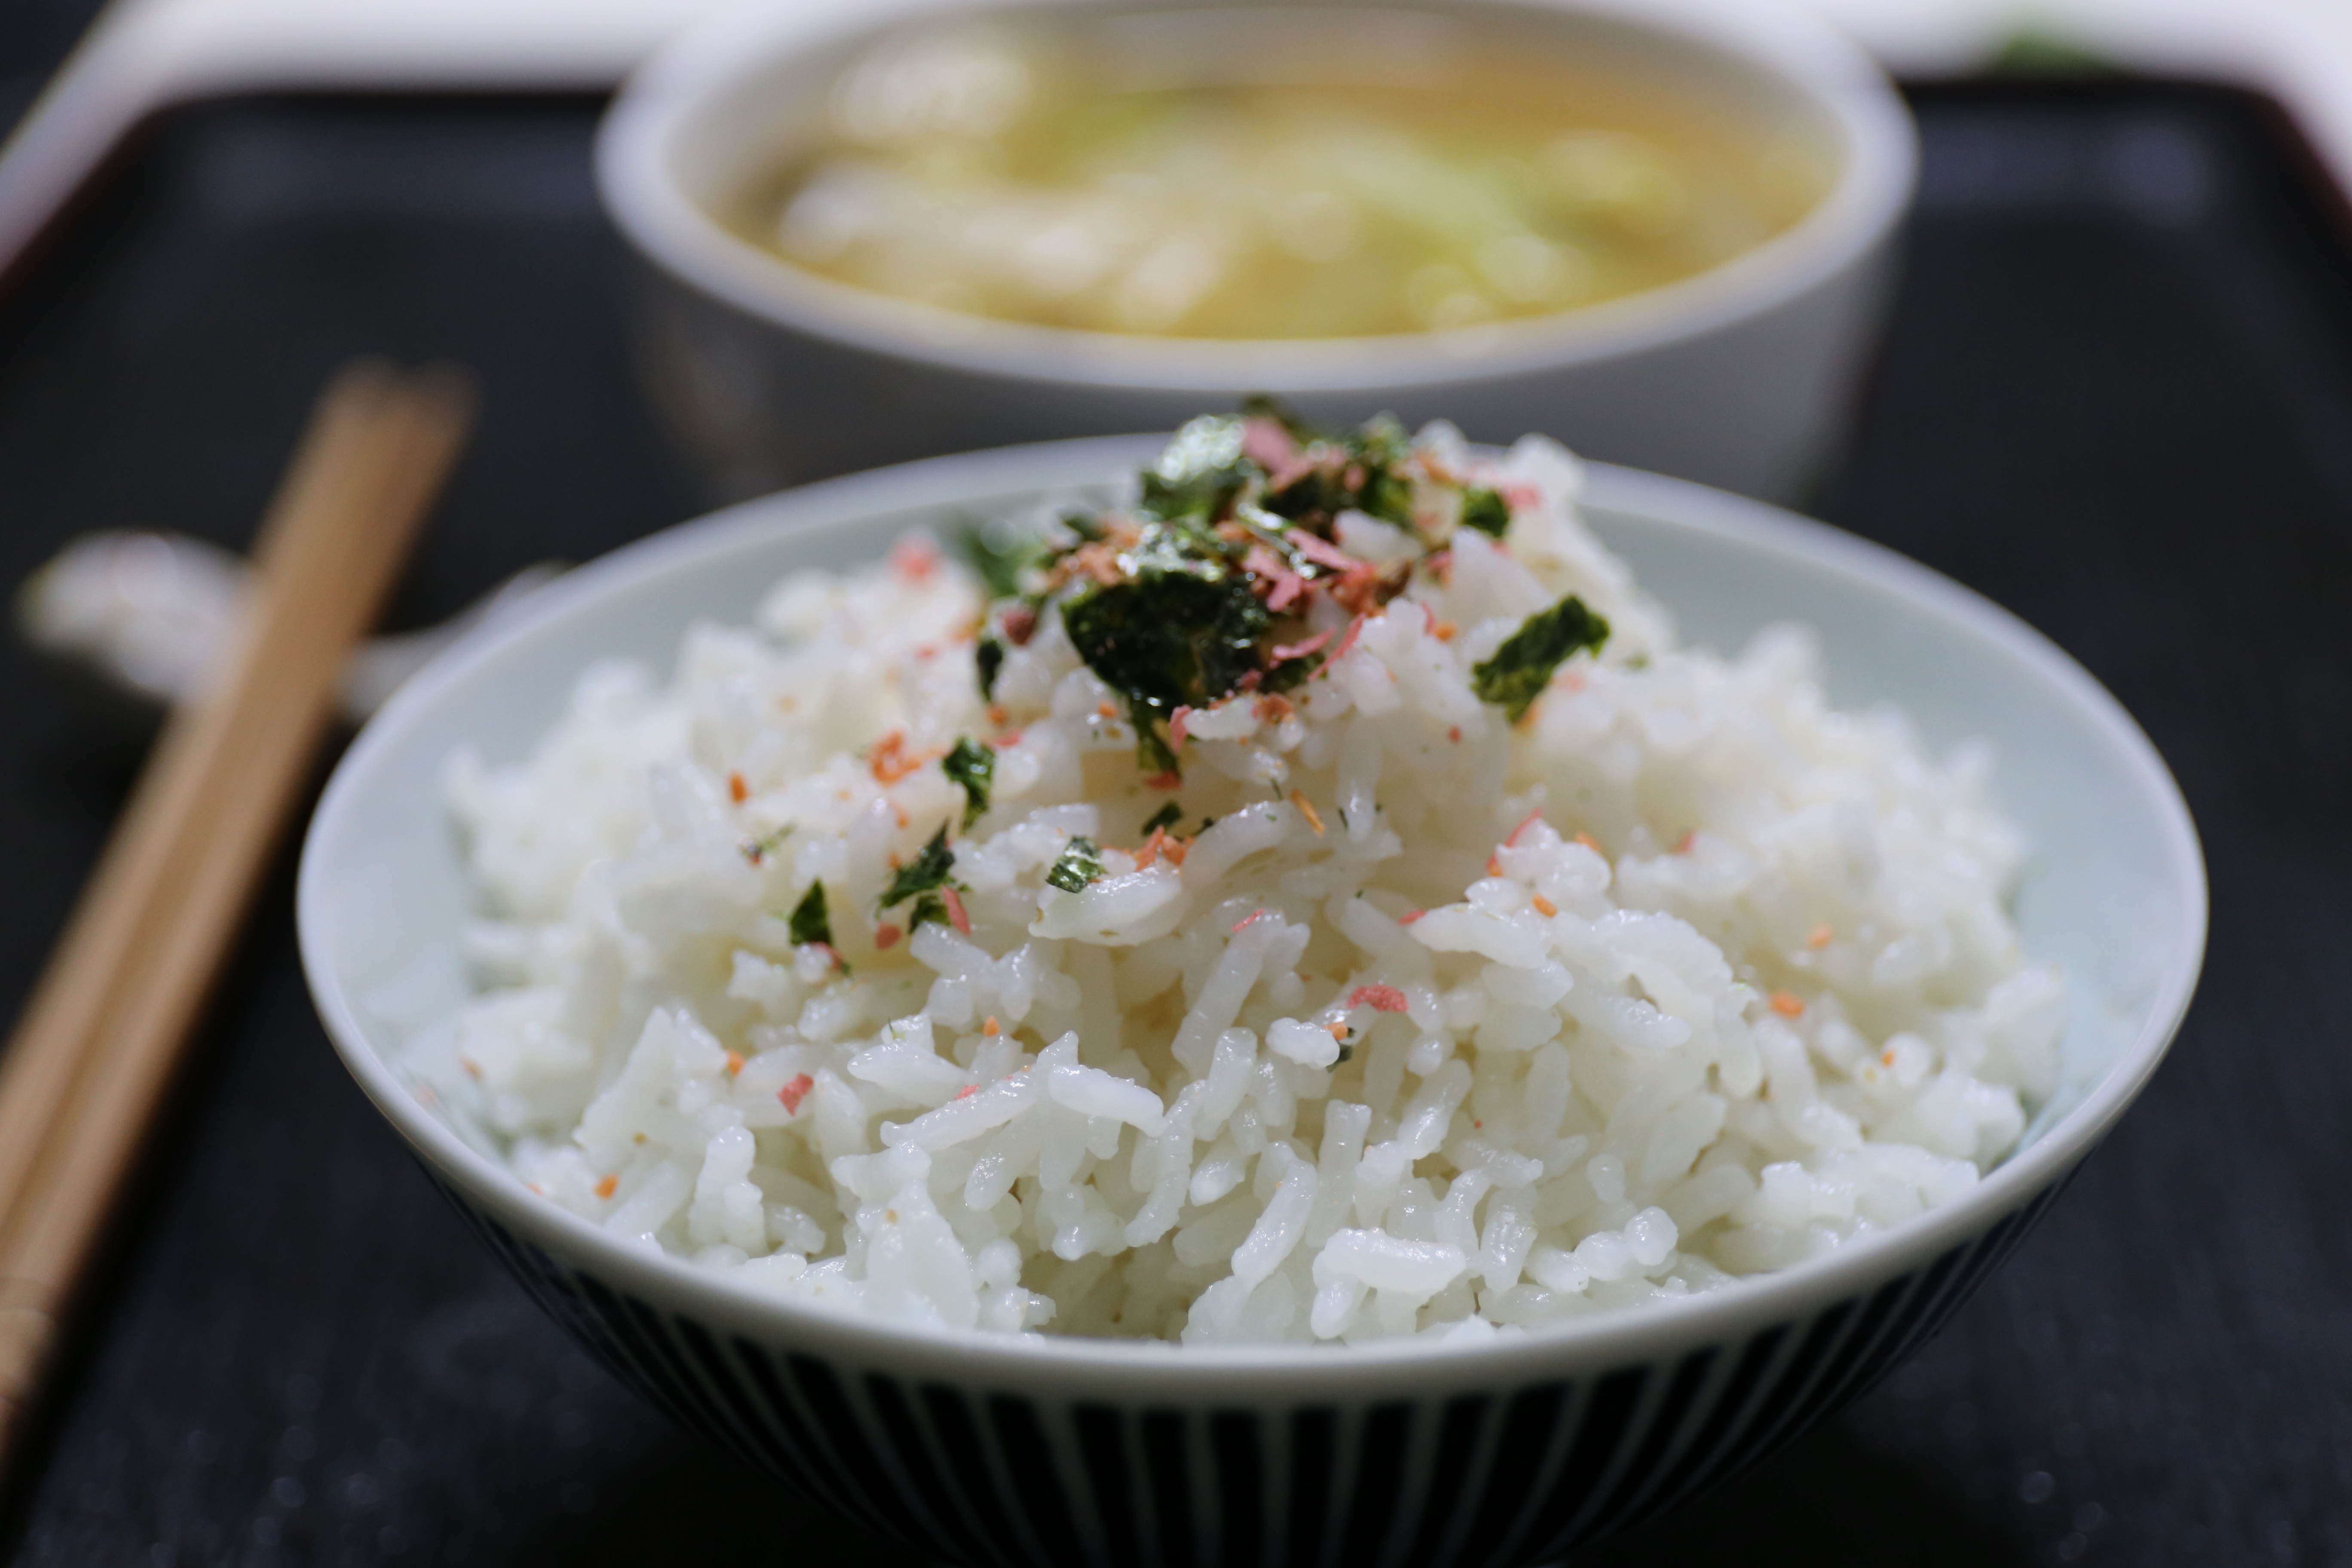
bowl, dish, meal, food, produce, cuisine, rice, asian food, chopsticks, curry, commodity, japan cuisine, chinese food, food grain, steamed rice